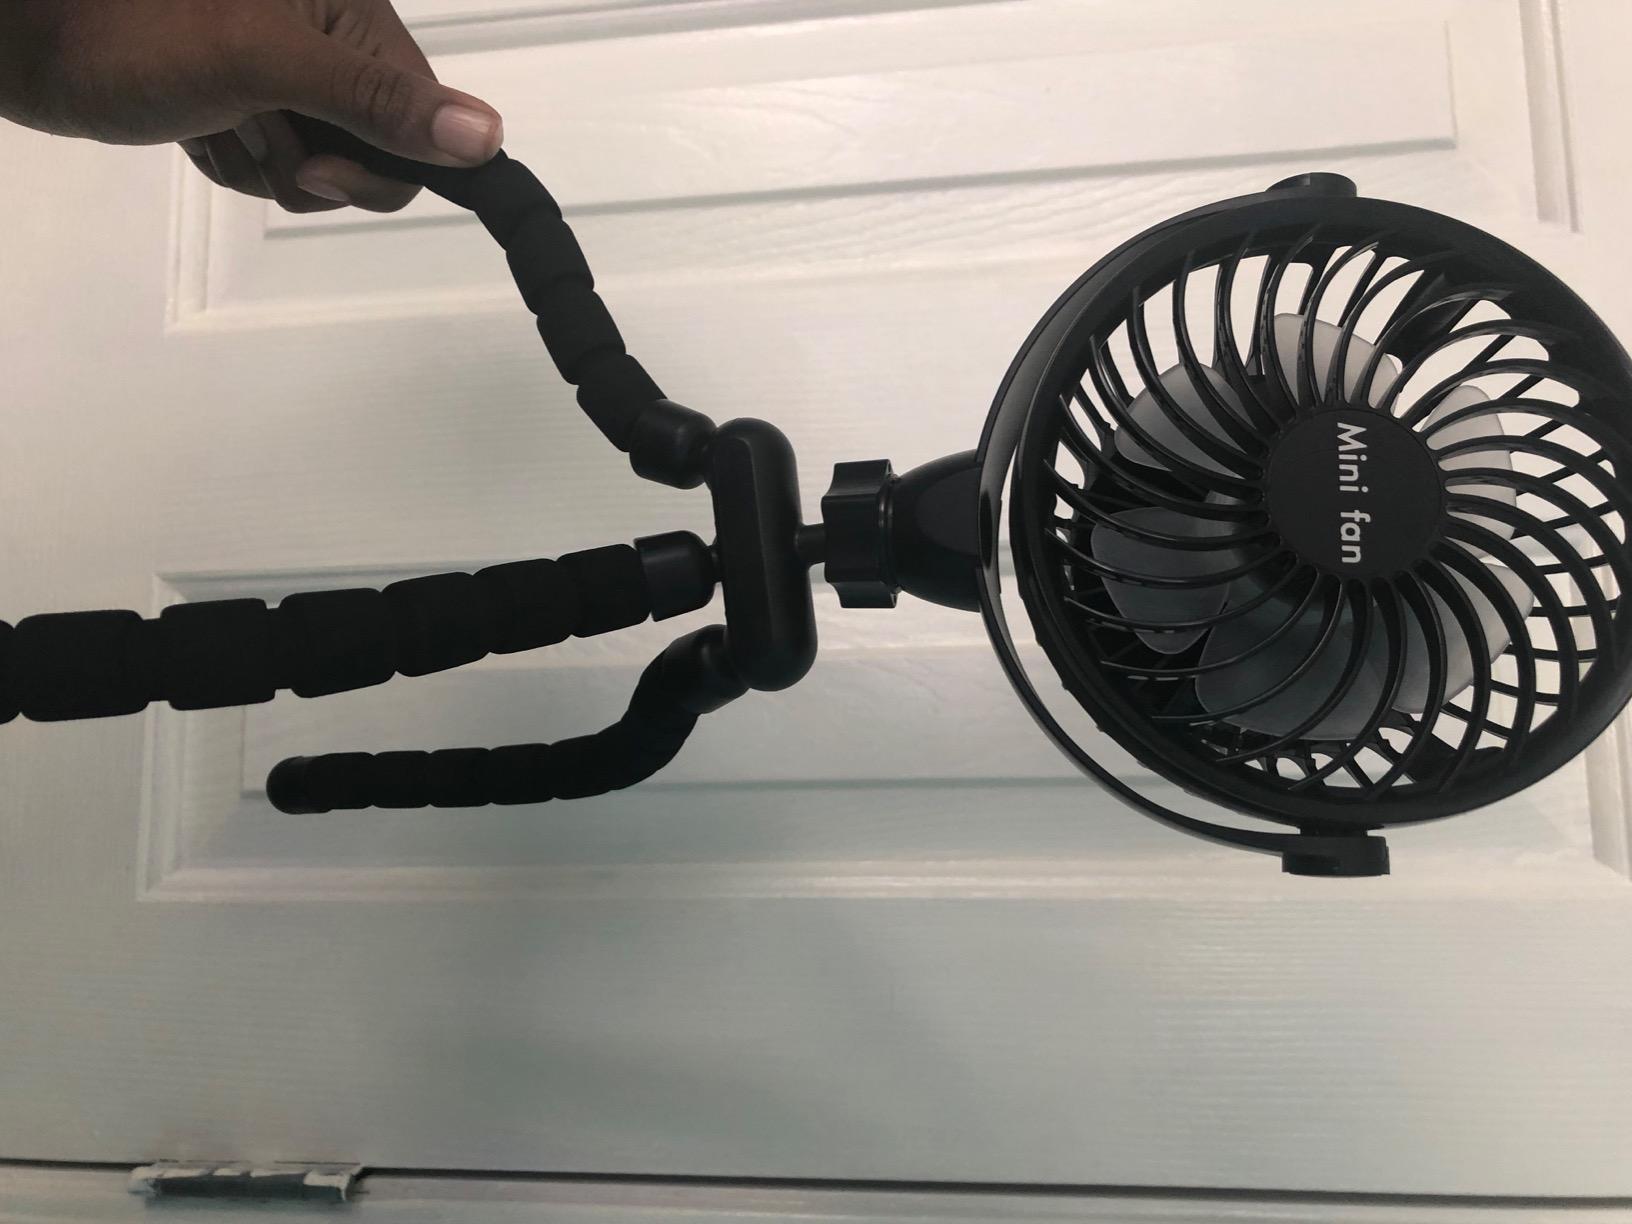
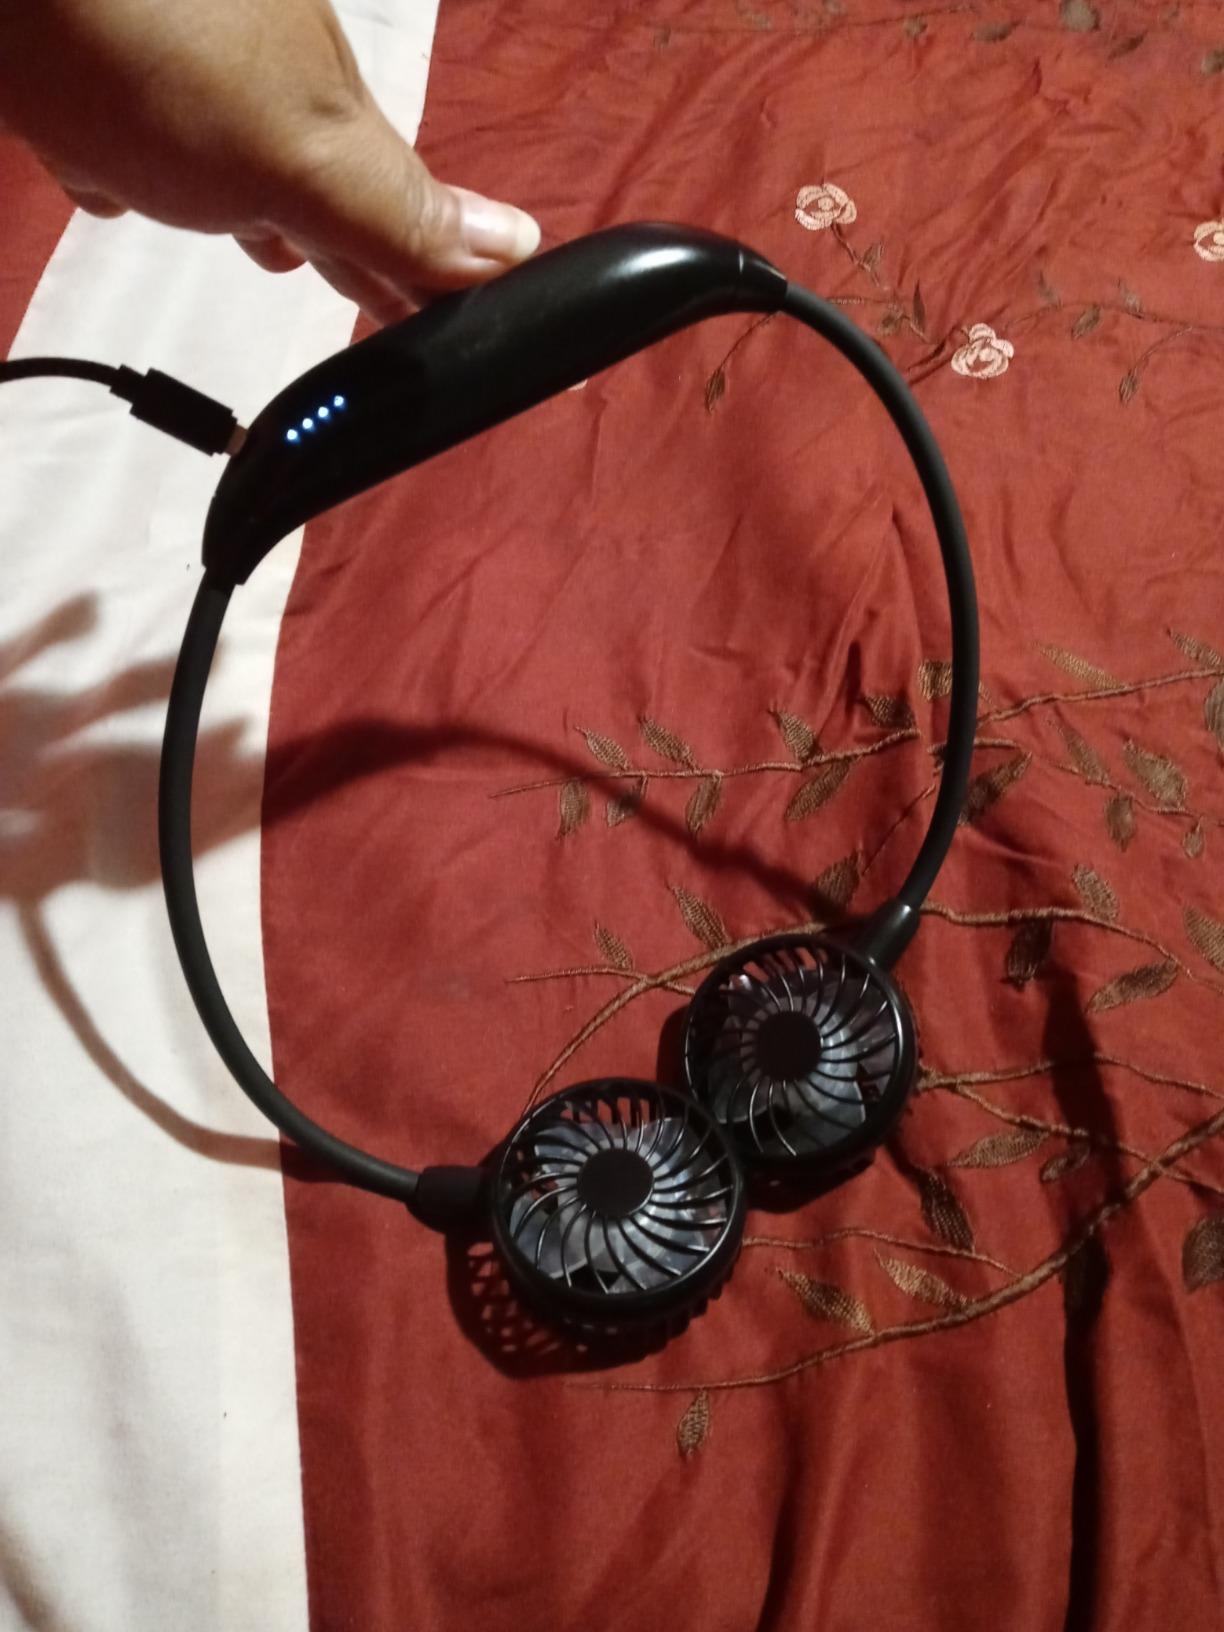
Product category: fan
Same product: no